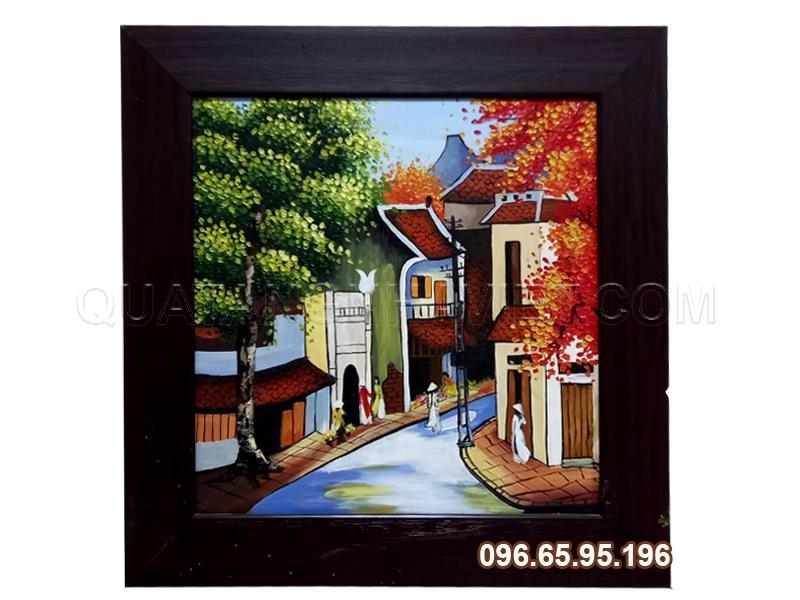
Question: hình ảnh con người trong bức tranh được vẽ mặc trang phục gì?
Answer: áo dài